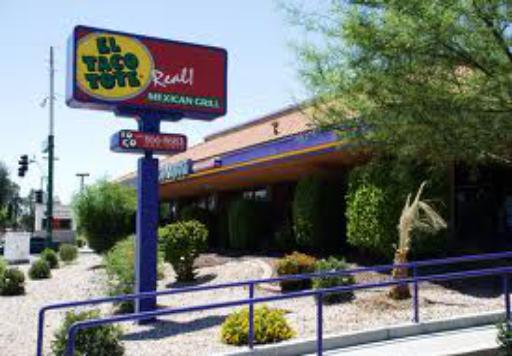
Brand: El Taco Tote
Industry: Food